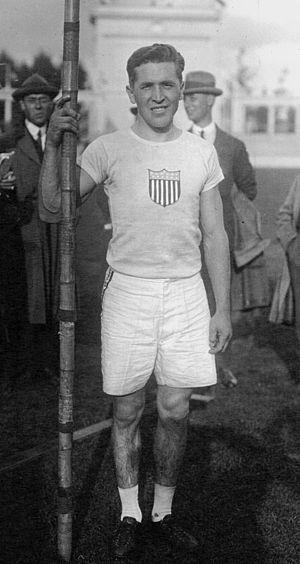
Frank Kent Foss est un athlète américain spécialiste du saut à la perche.